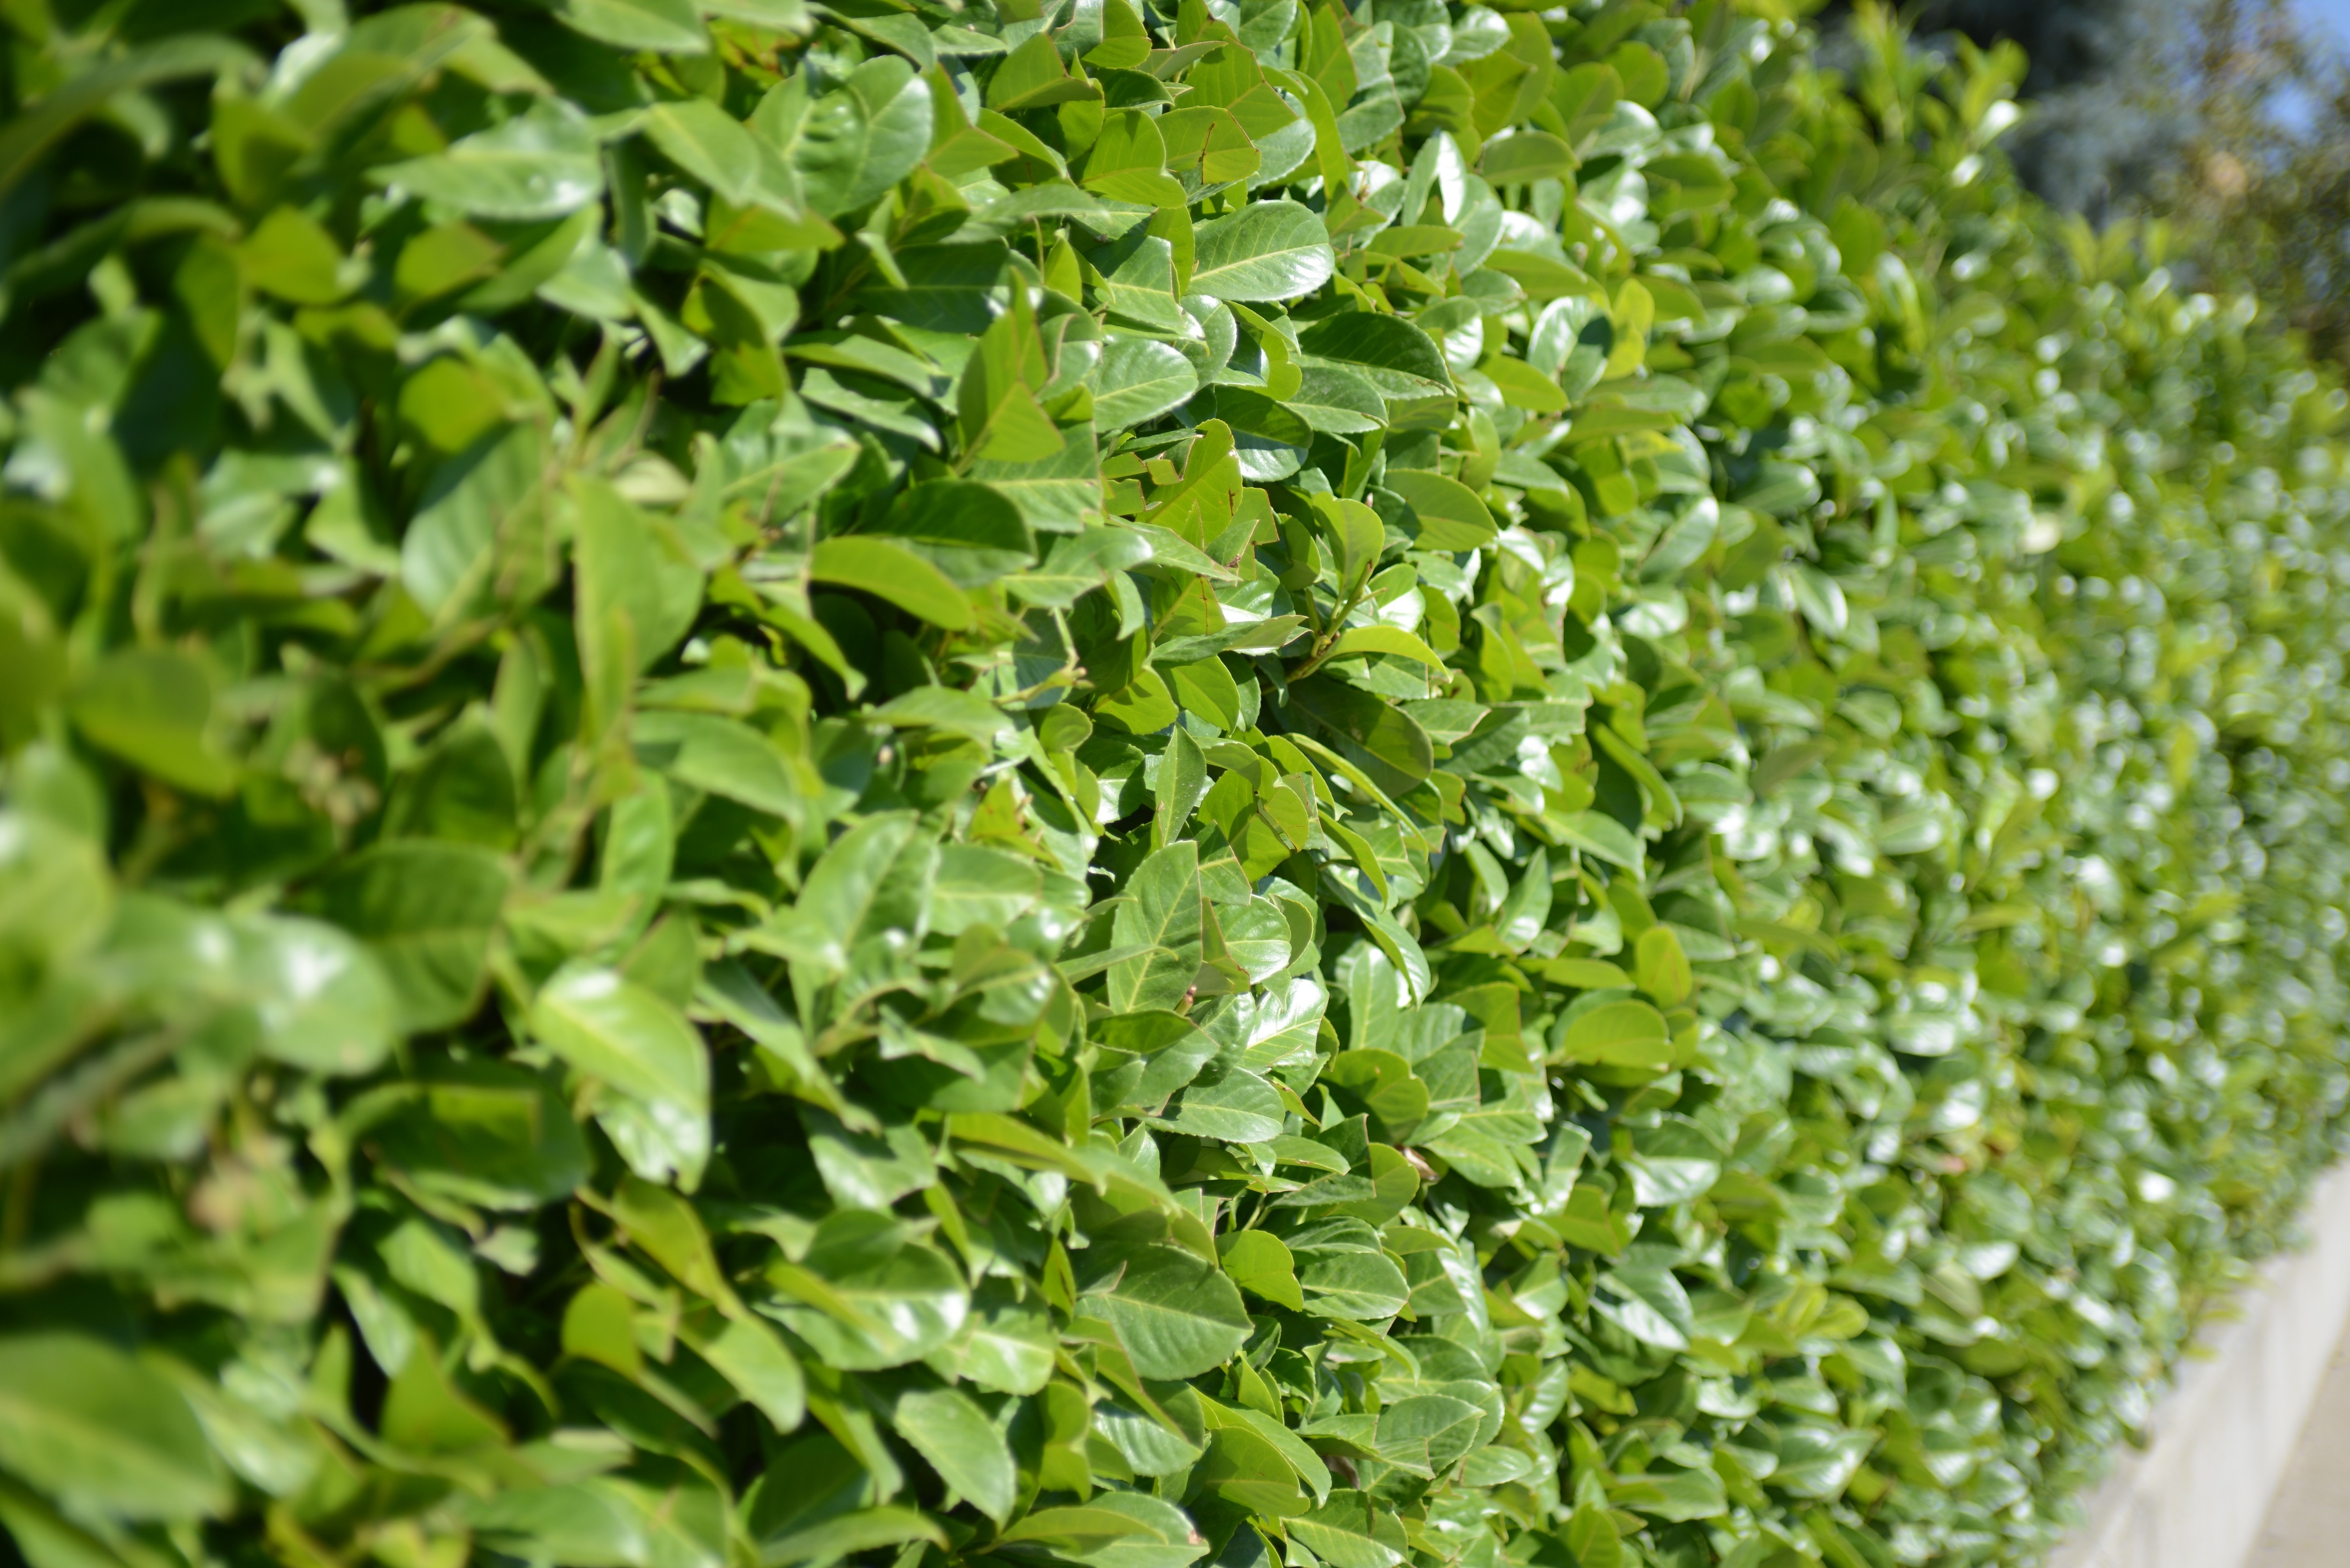
plant, lawn, leaf, flower, europe, food, green, herb, produce, vegetable, nikon, shrub, 28, nikkor, d800, nikond800, bulgaria, nikkor357028, 3570, sliven, flowering plant, land plant